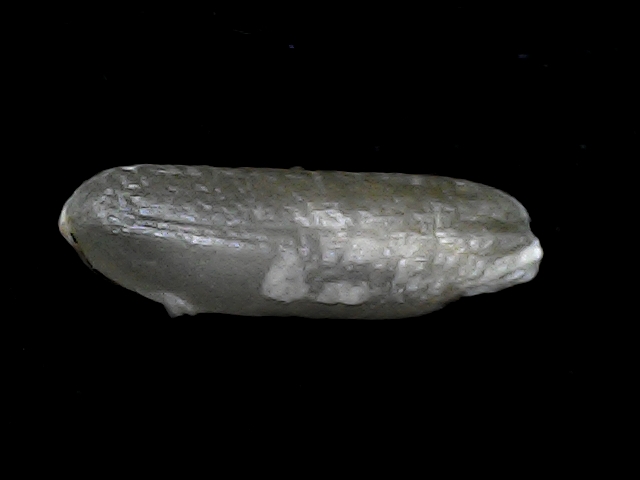
Rice variety: BD70